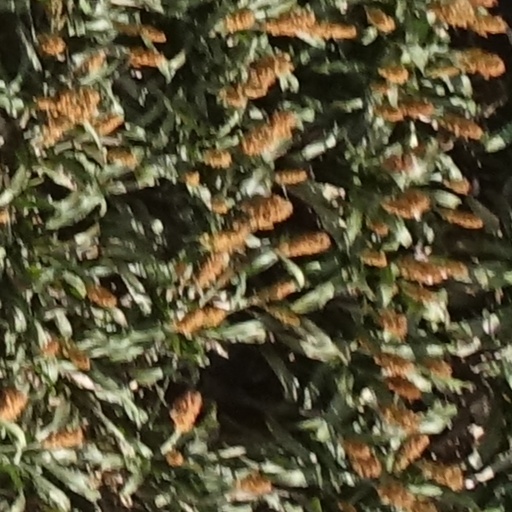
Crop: sorghum